Barrel-aged beer

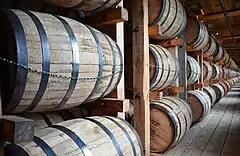
Jim Beam bourbon barrels in Clermont, Kentucky

In the United States, the historic Ballantine Brewery aged their beer in wooden vats for up to a year. They were originally made of oak, and later of cypress wood. 20th century beer writer Michael Jackson characterised Ballantine IPA as "wonderfully distinctive, an outstanding American ale unique in its fidelity to the East Coast tradition of Colonial ales."